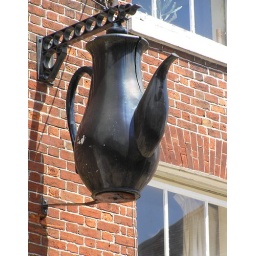
Old street sign in Winchester Shop signs like these were common in days when the general population could not read.